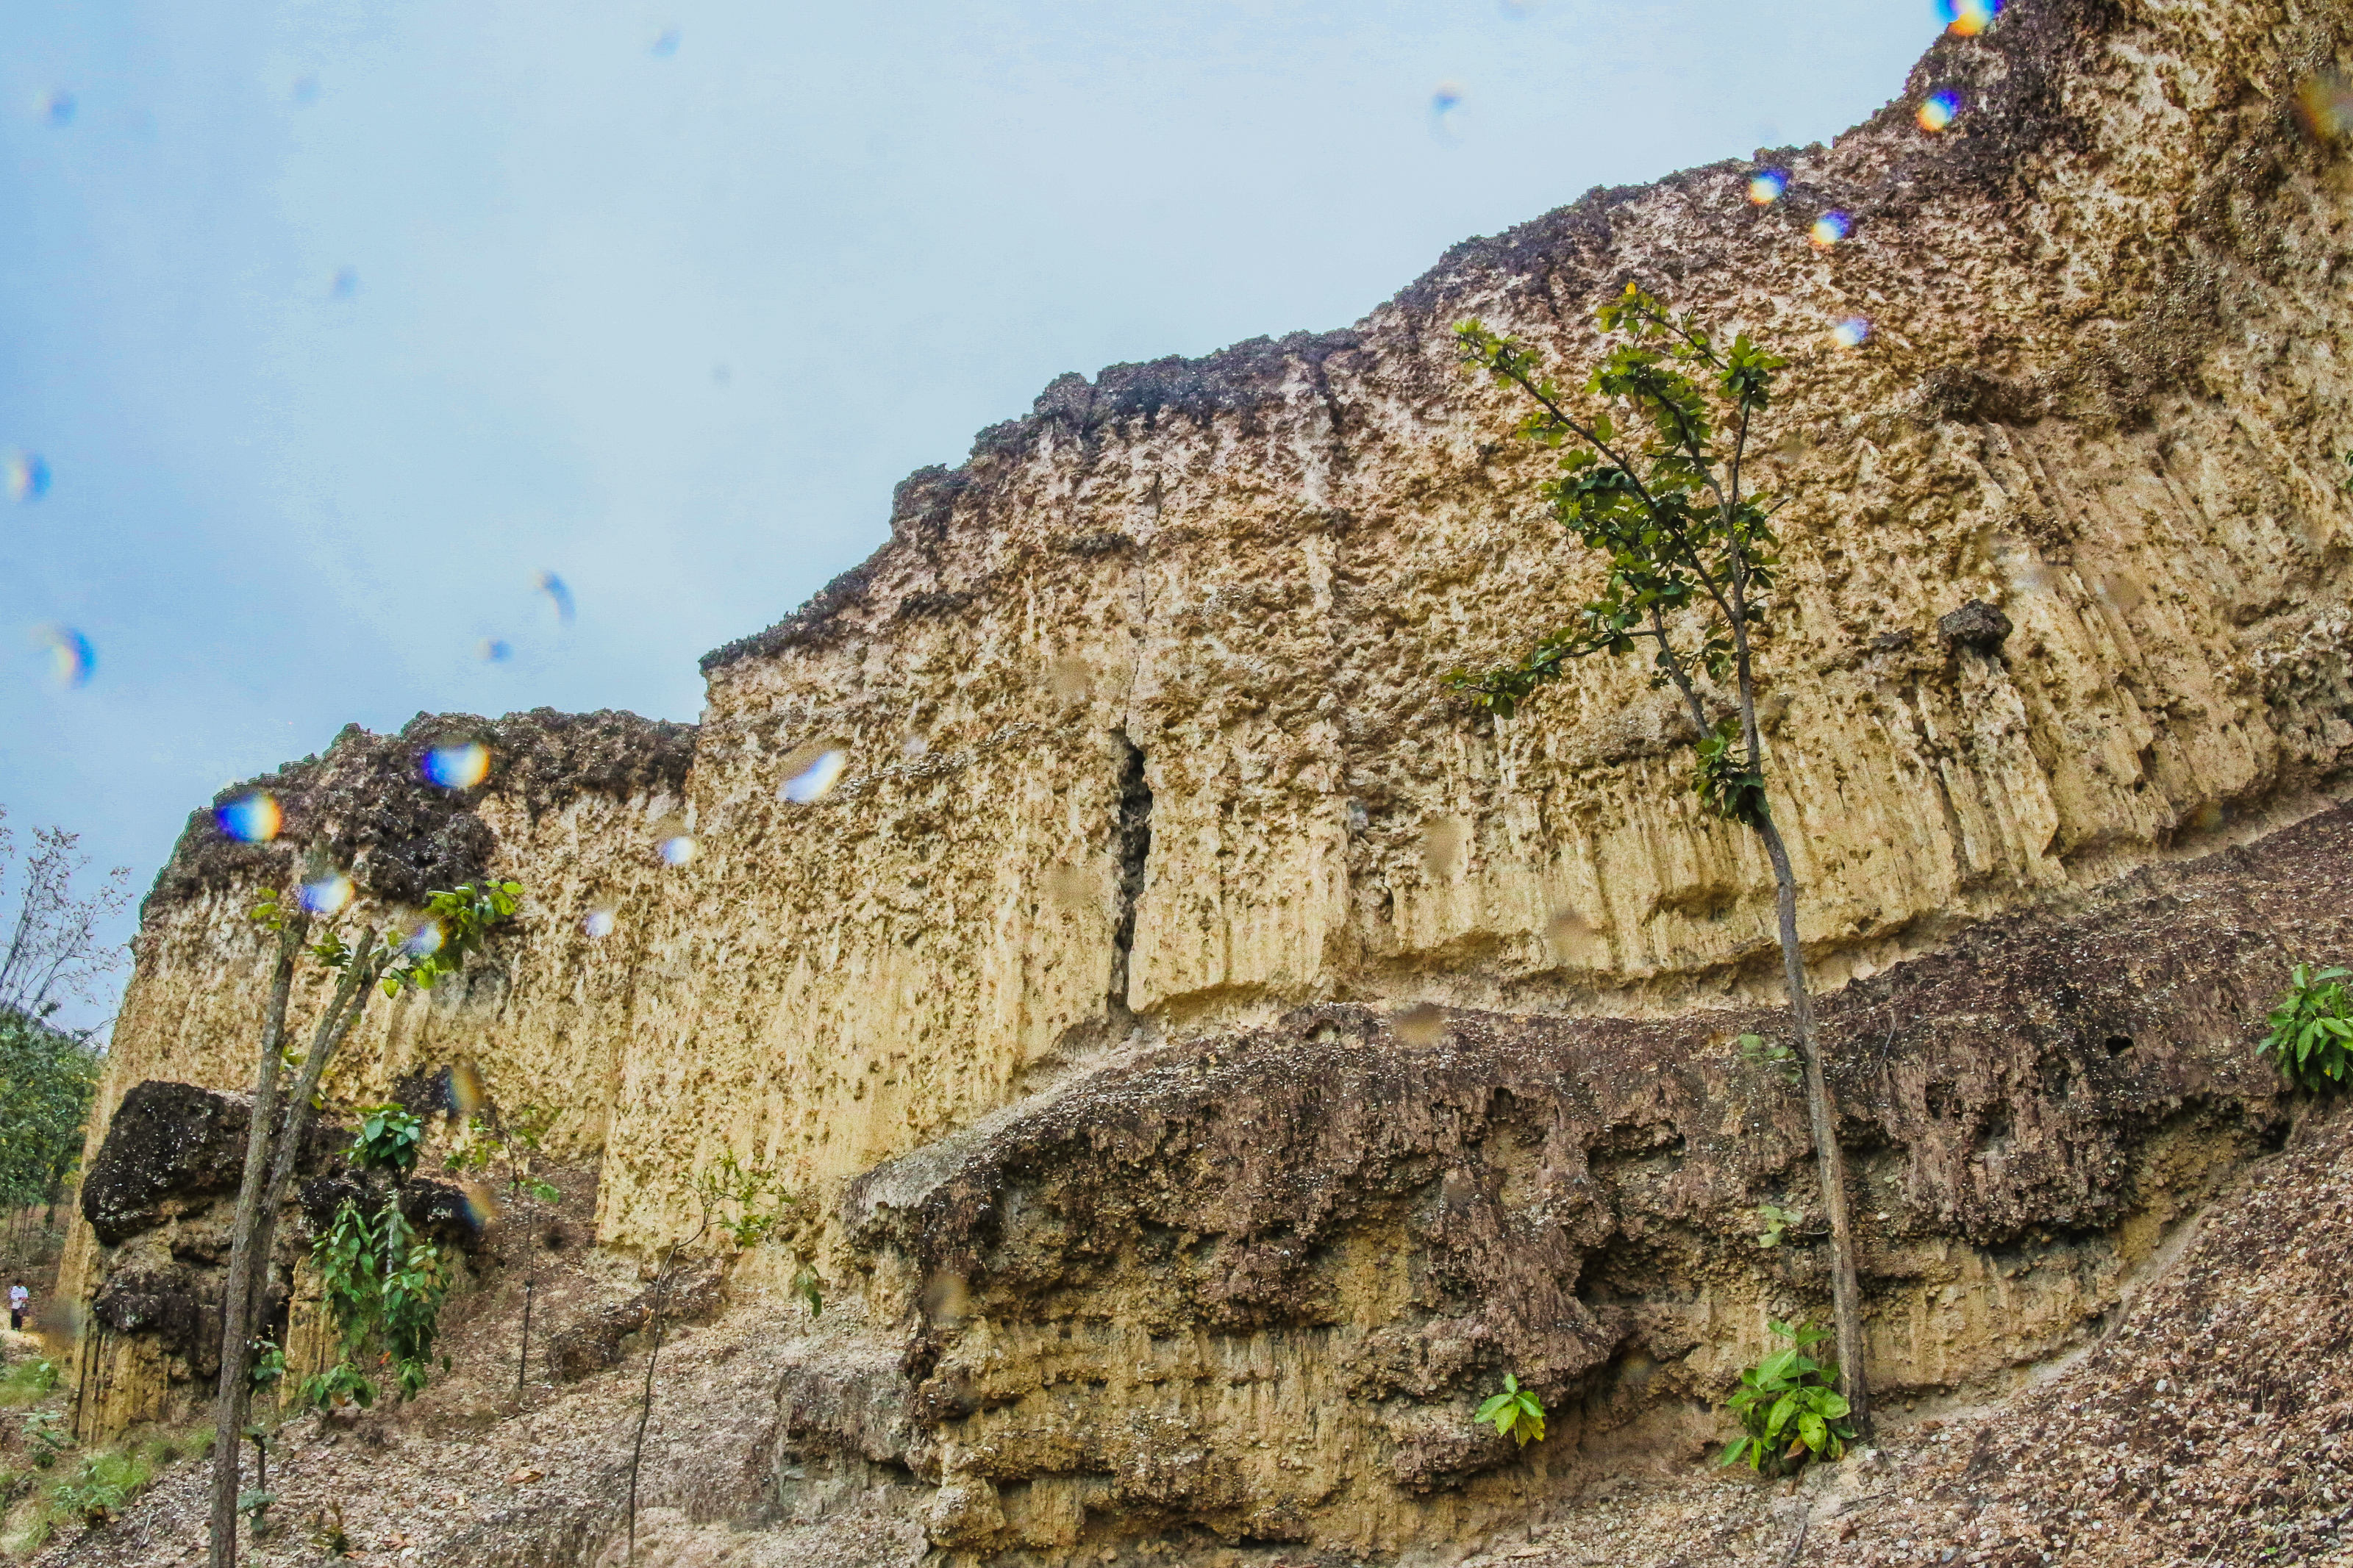
adventure, amazing, attraction, background, beautiful, chiangmai, cliff, ecological, environment, eroded, erosion, famous, foliage, forest, geology, gorge, grand canyon, grass, green, high, journey, jungle, landmark, landscape, mountain, natural, nature, outdoor, park, pha chor, recreation, rock, scenery, sightseeing, southeast, stone, sunlight, sunshine, thailand, tourism, tourist, trail, travel, tree, trekking, valley, viewpoint, wild, woods, formation, outcrop, klippe, terrain, escarpment, geological phenomenon, bedrock, sky, coast, coastal and oceanic landforms, fault, soil, sea, vacation, dike, sill, Raised beach, badlands